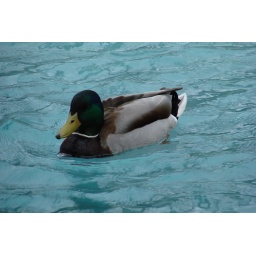
A duck in a swimming pool